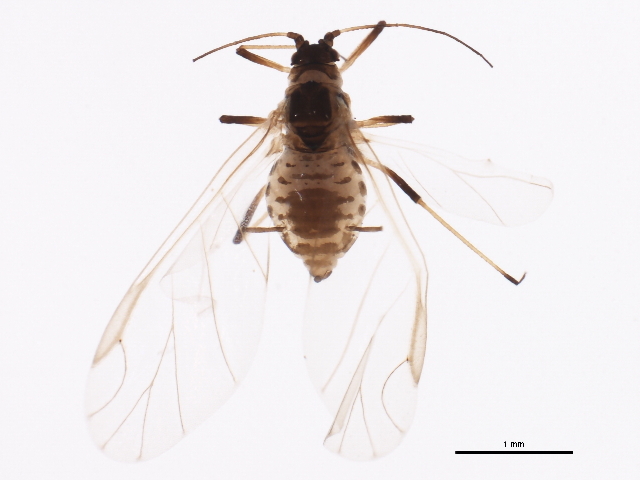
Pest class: green_peach_aphid